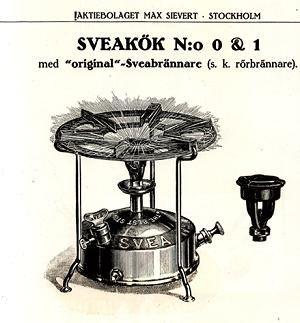
Le Svea 123 est un réchaud à essence très compact, adapté au camping et à la randonnée pédestre, fabriqué à l’origine en Suède.